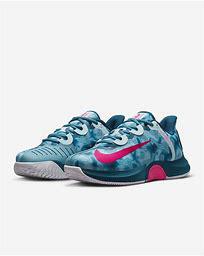
Brand: Nike
Model: Court Air Zoom GP Turbo